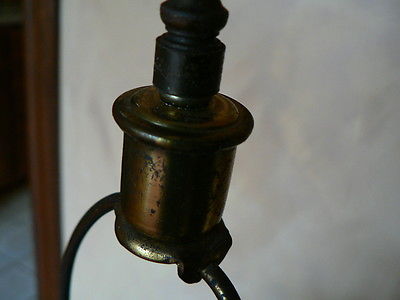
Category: lamp